Pierre Charles L'Enfant

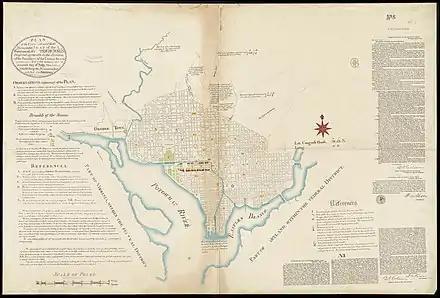
A facsimile of the manuscript of L'Enfant's 1791 plan for the federal capital city

Following the American Revolutionary War, L'Enfant settled in New York City and achieved fame as an architect by redesigning the City Hall in New York for the First Congress of the United States (See: Federal Hall).